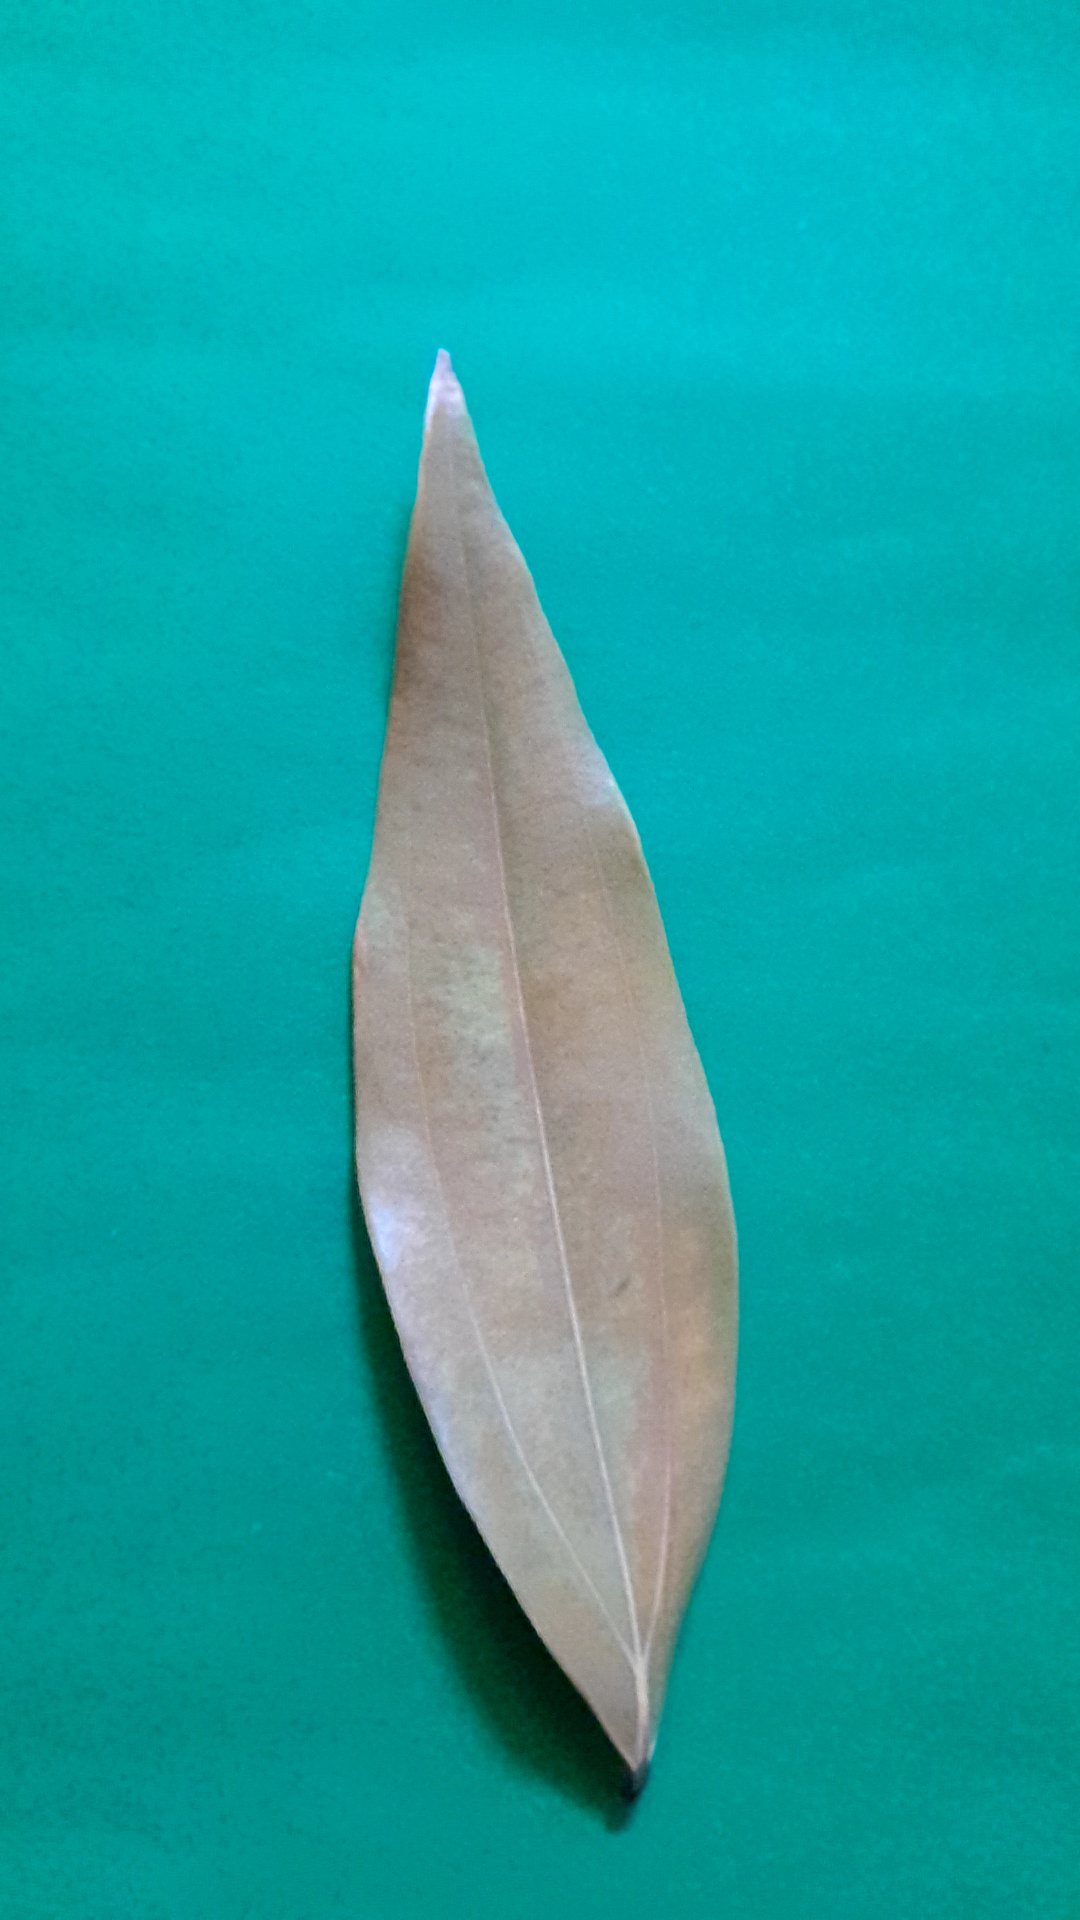
Label: Dry Leaf